Frank H. Stedman House

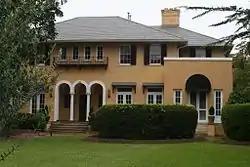
Stedman House, September 2014

Frank H. Stedman House is a historic home located at Fayetteville, Cumberland County, North Carolina. It was built in 1925, and consists of a two-story, five-bay, main block with a hip roof and projecting one-story, flat-roofed wings that form a "U"-shape. It is sheathed in stucco and is in the Italian Renaissance style. The front facade features an arcade supported by two Corinthian order columns. Also on the property is a contributing garage apartment.